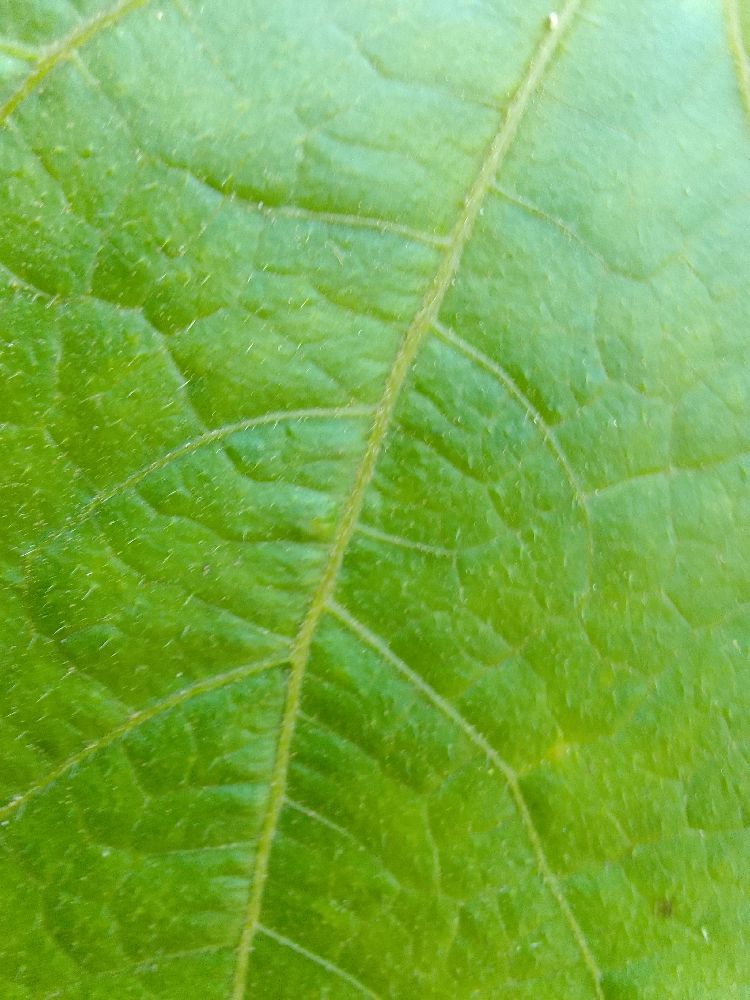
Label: healthy